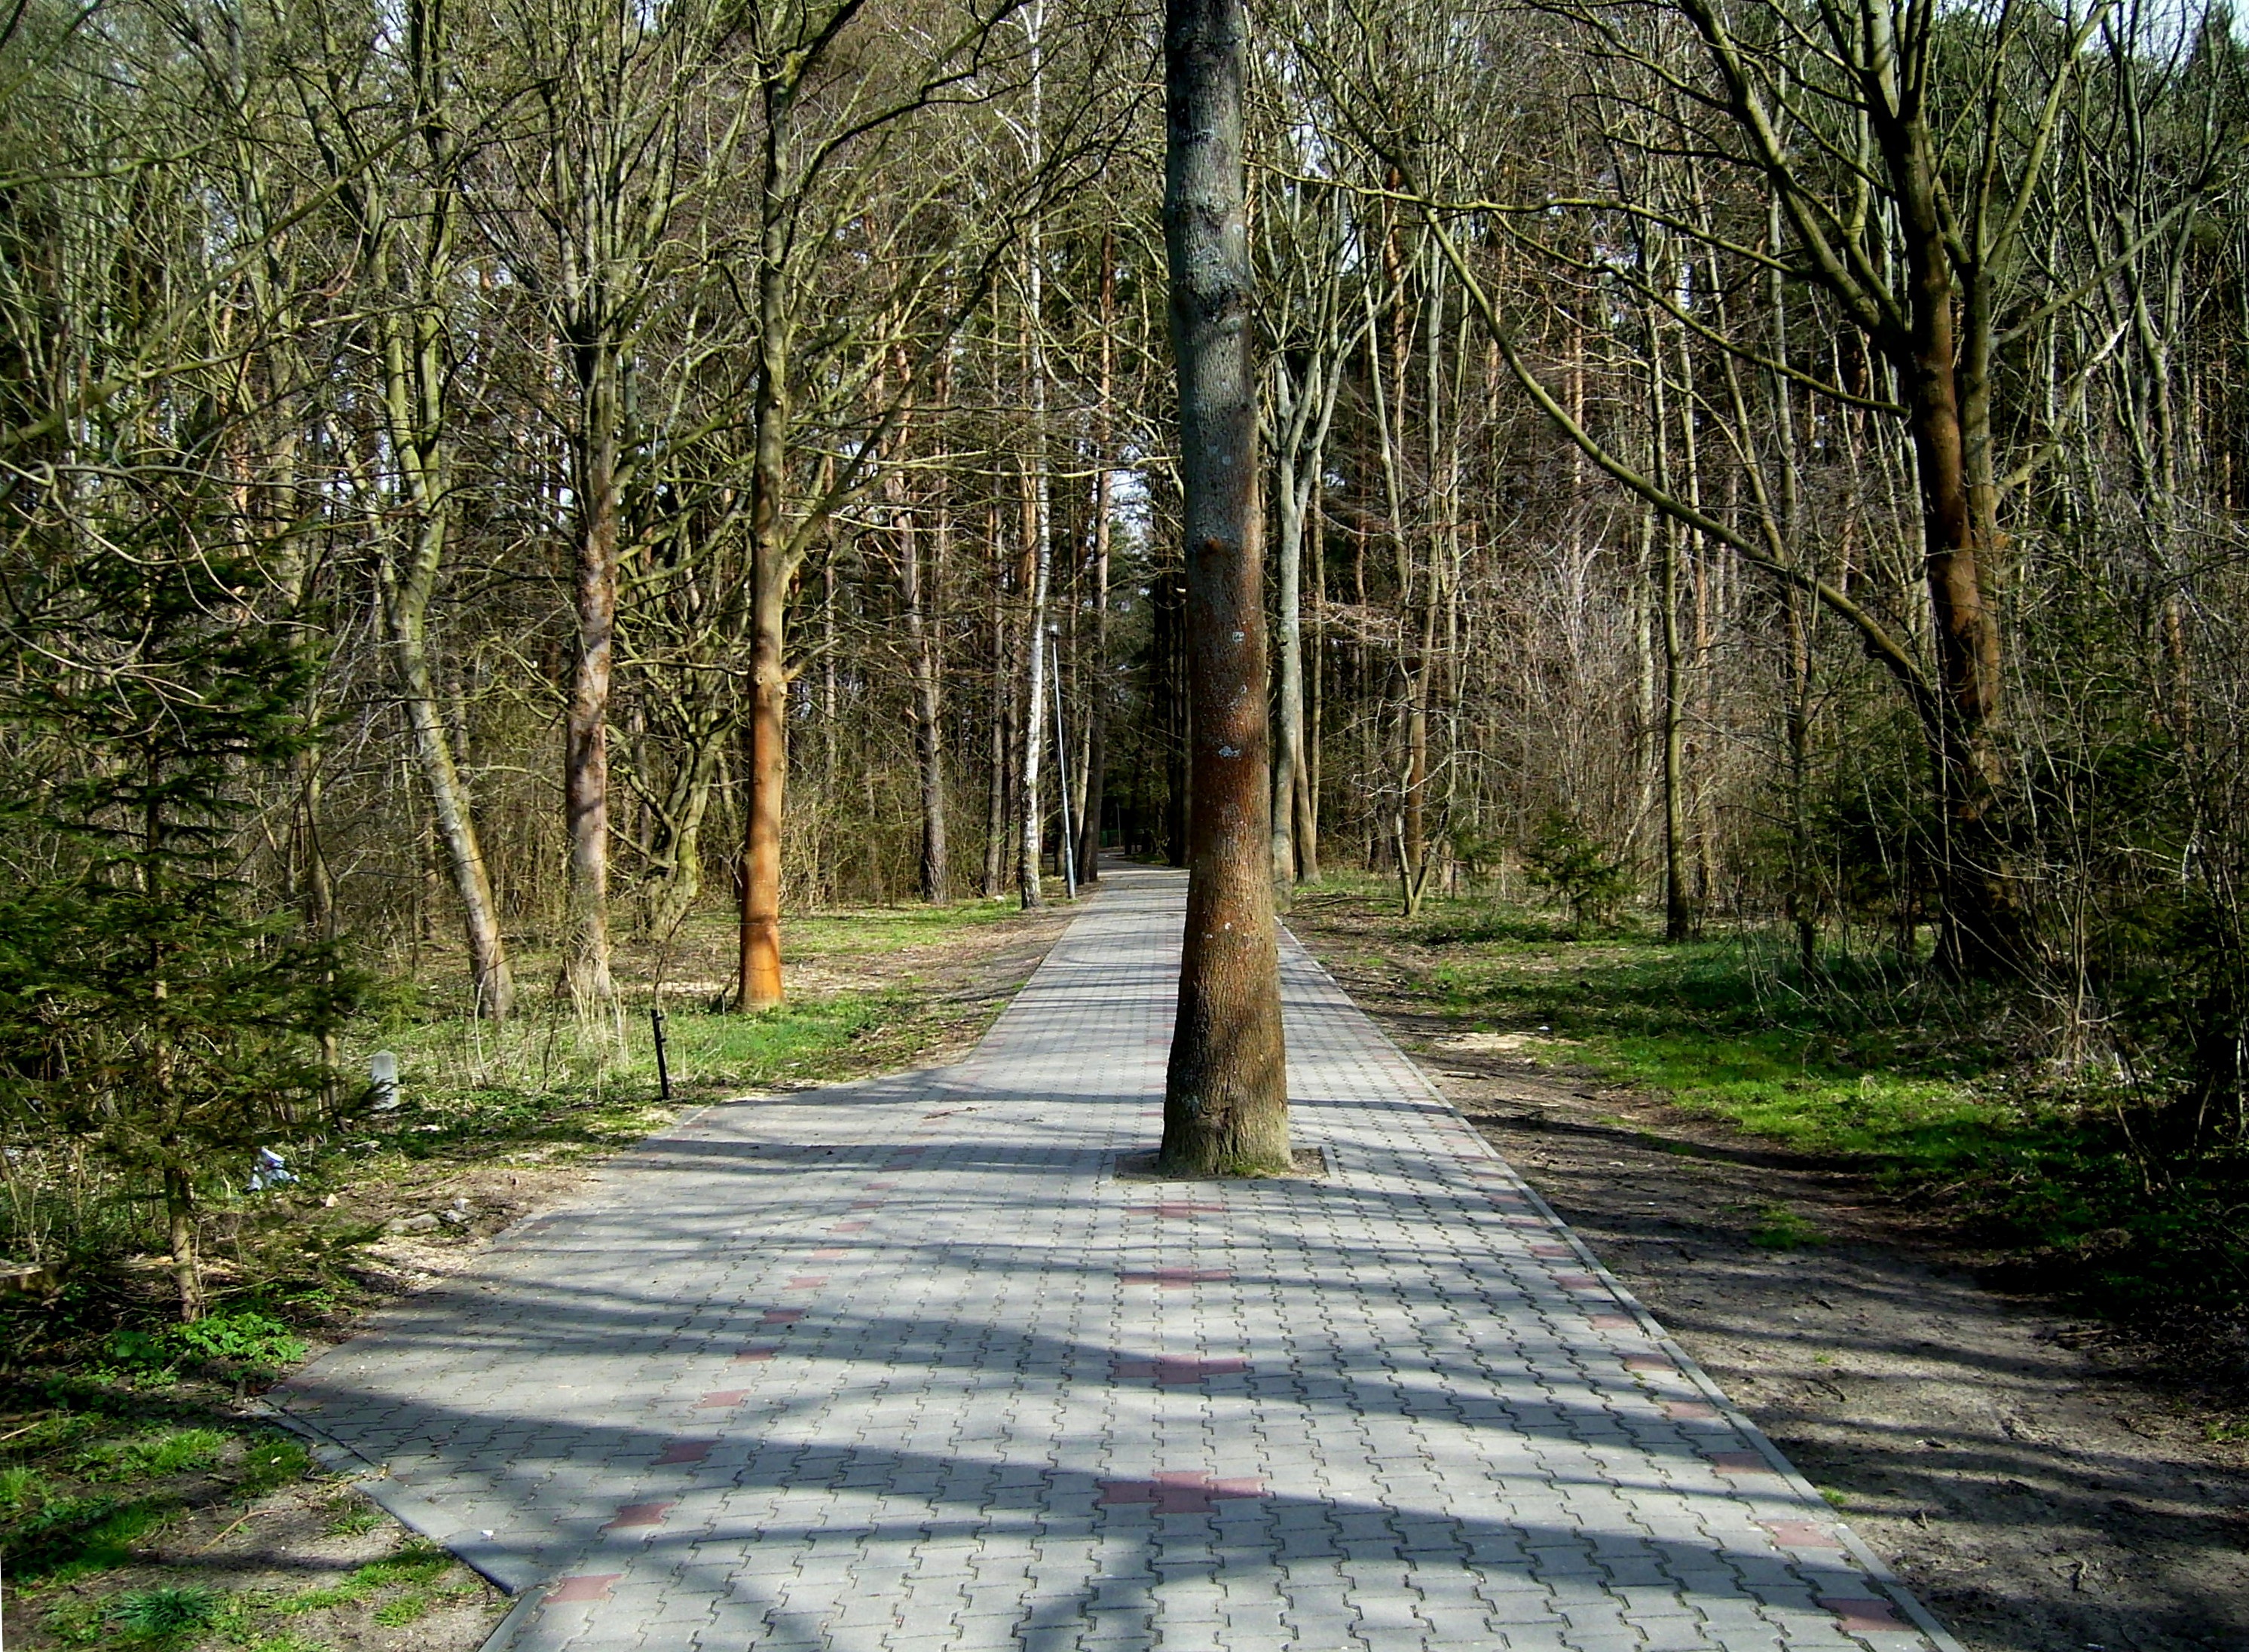
tree, nature, forest, grass, wilderness, trail, sunlight, leaf, walkway, autumn, park, woodland, habitat, away, on foot, natural environment, woody plant